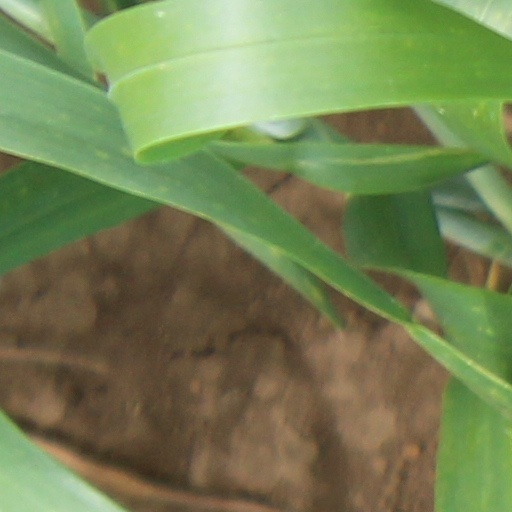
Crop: wheat